The Squeeze (2015 film)

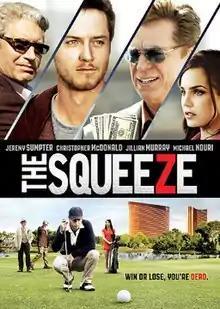

The Squeeze is a 2015 American feature film starring Jeremy Sumpter as Augie, a young golfer who just won the local tournament by 15 strokes and tied and broke the public course record during the tournament, and is seduced by a gambler to play golf for bet money. Everything goes well until he goes to Las Vegas and has his life and his family on the line on a high stake gambling scheme. The film mixes golf with gambling and Christian ethics. The film was based on the real-life events of Keith Flatt.